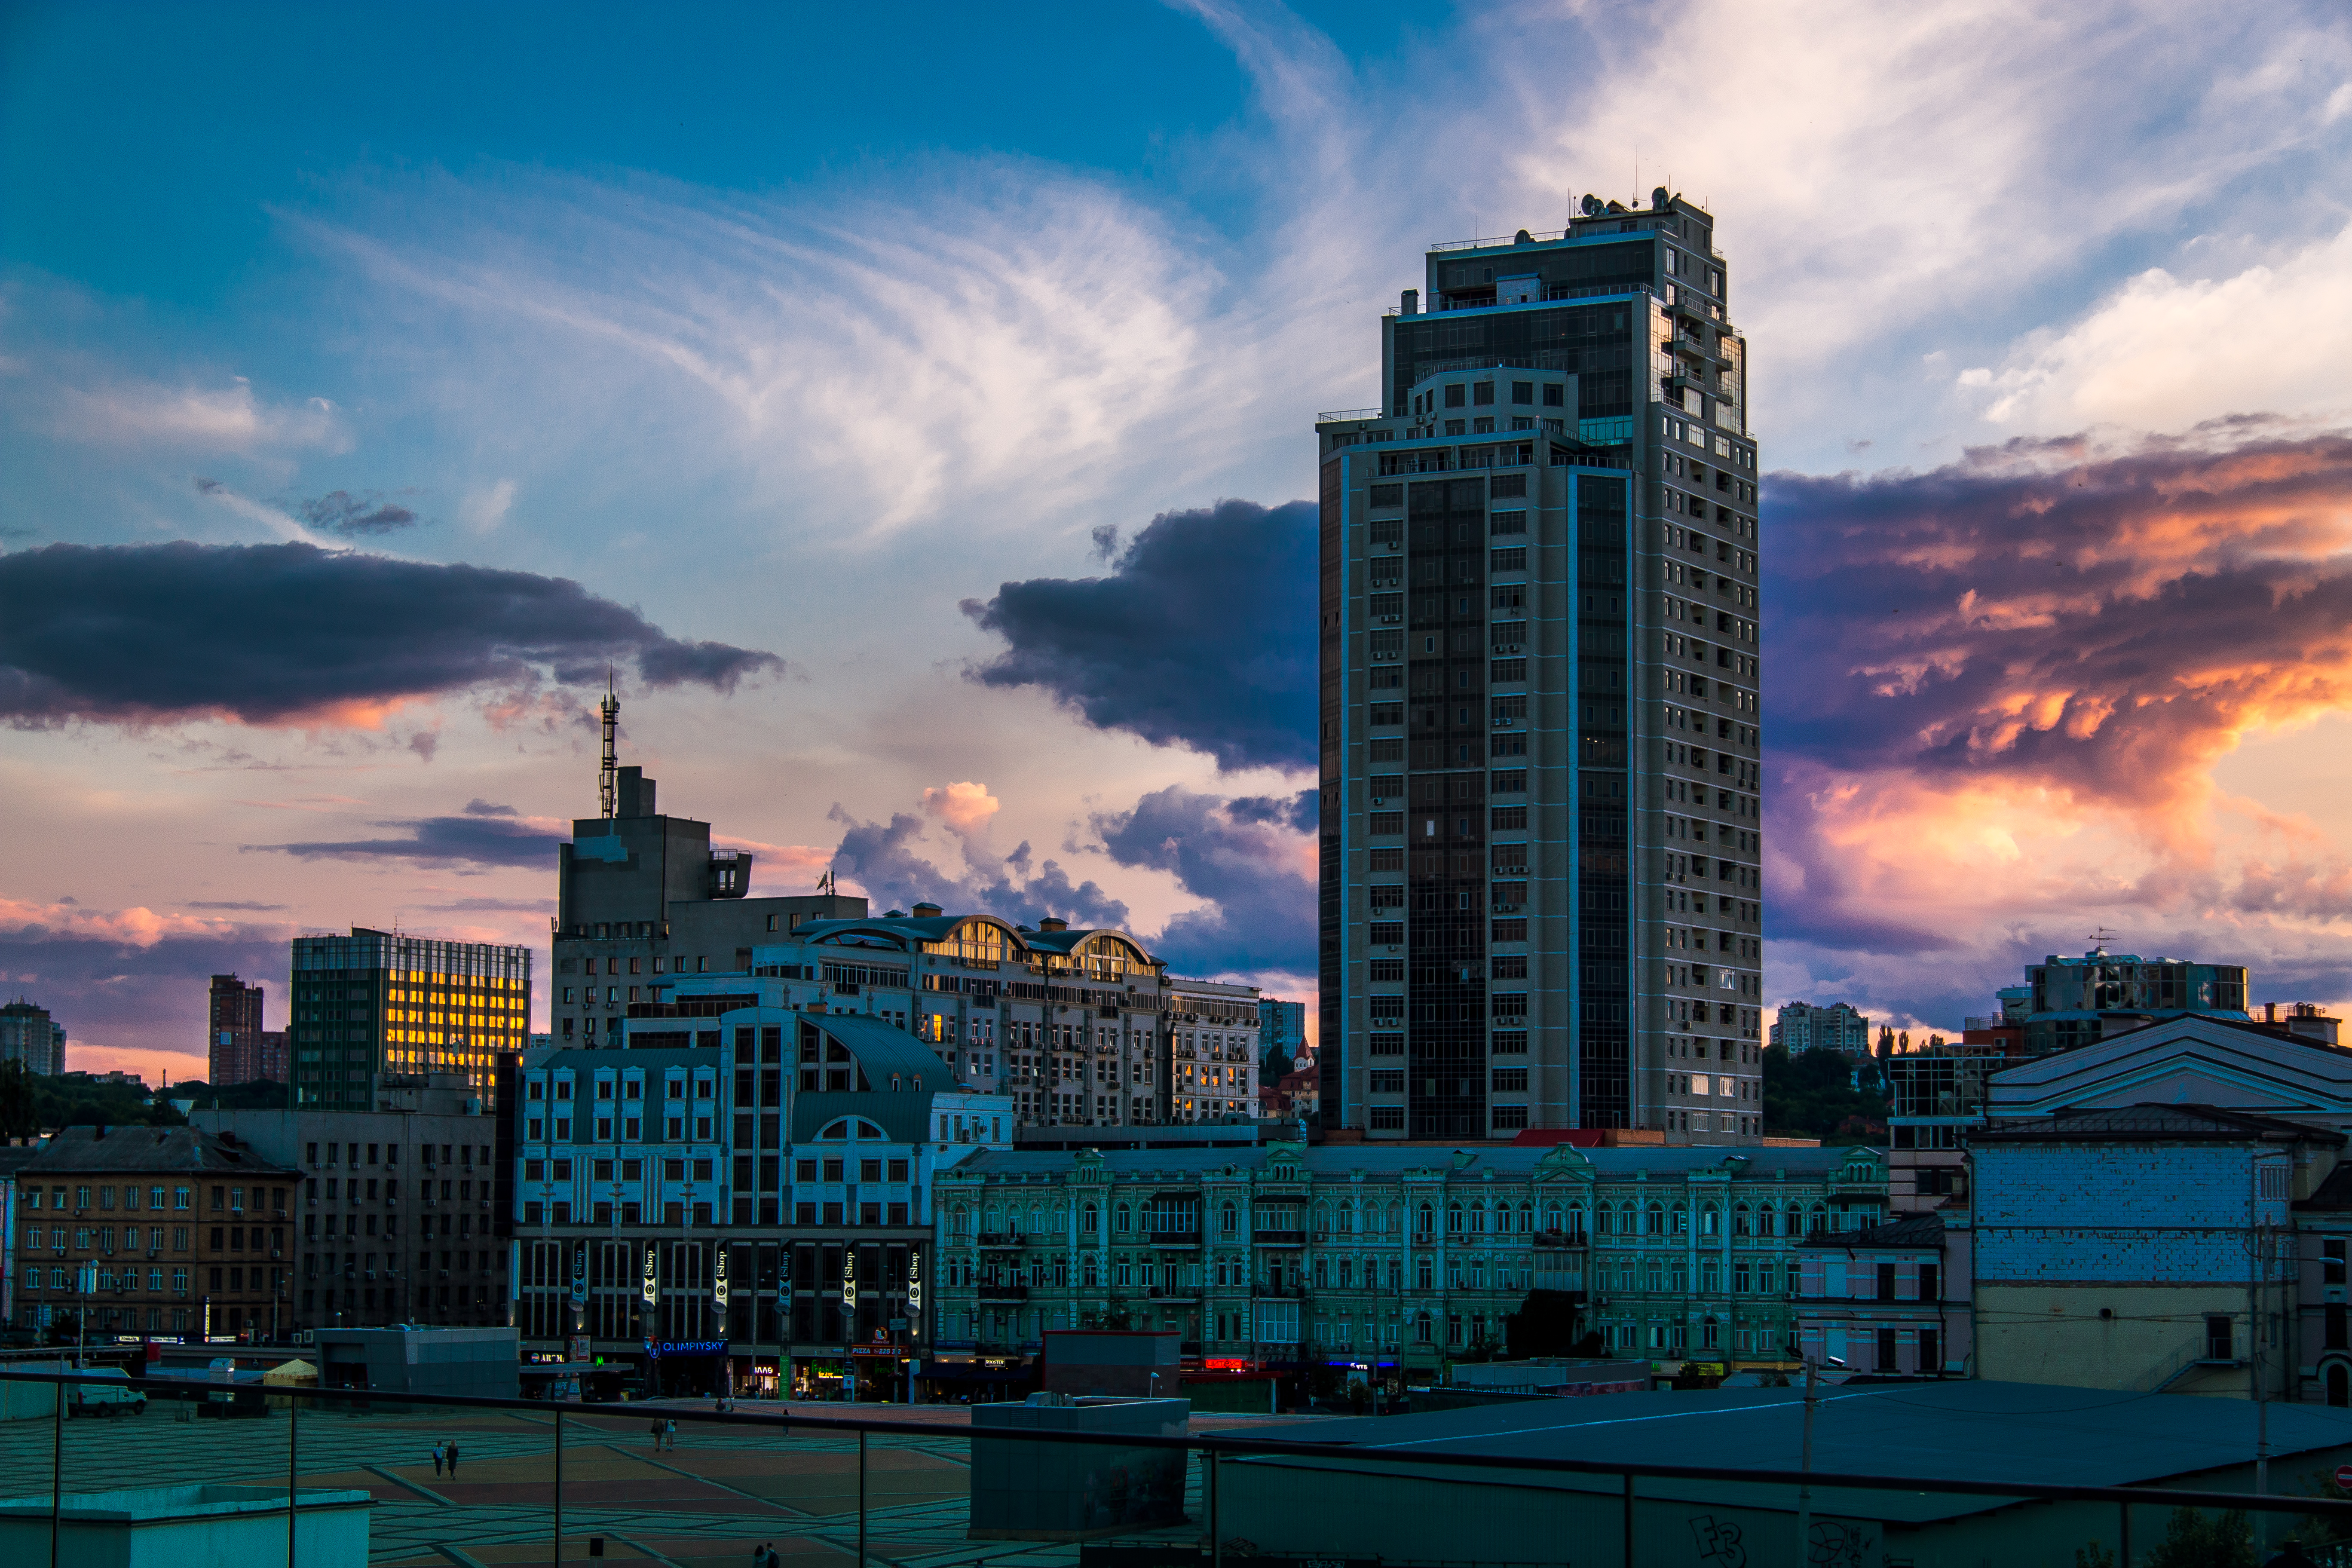
city, town, center, industrial, sky, contrast, cloud, skyscraper, building, atmosphere, daytime, blue, tower block, afterglow, dusk, condominium, cityscape, horizon, cumulus, real estate, landmark, sunrise, commercial building, tower, metropolitan area, metropolis, sunset, facade, mixed use, landscape, harbor, reflection, dawn, apartment, roof, headquarters, evening, meteorological phenomenon, downtown, tree, urban design, window, night, winter, bridge, skyline, ocean, corporate headquarters, sea, magenta, river